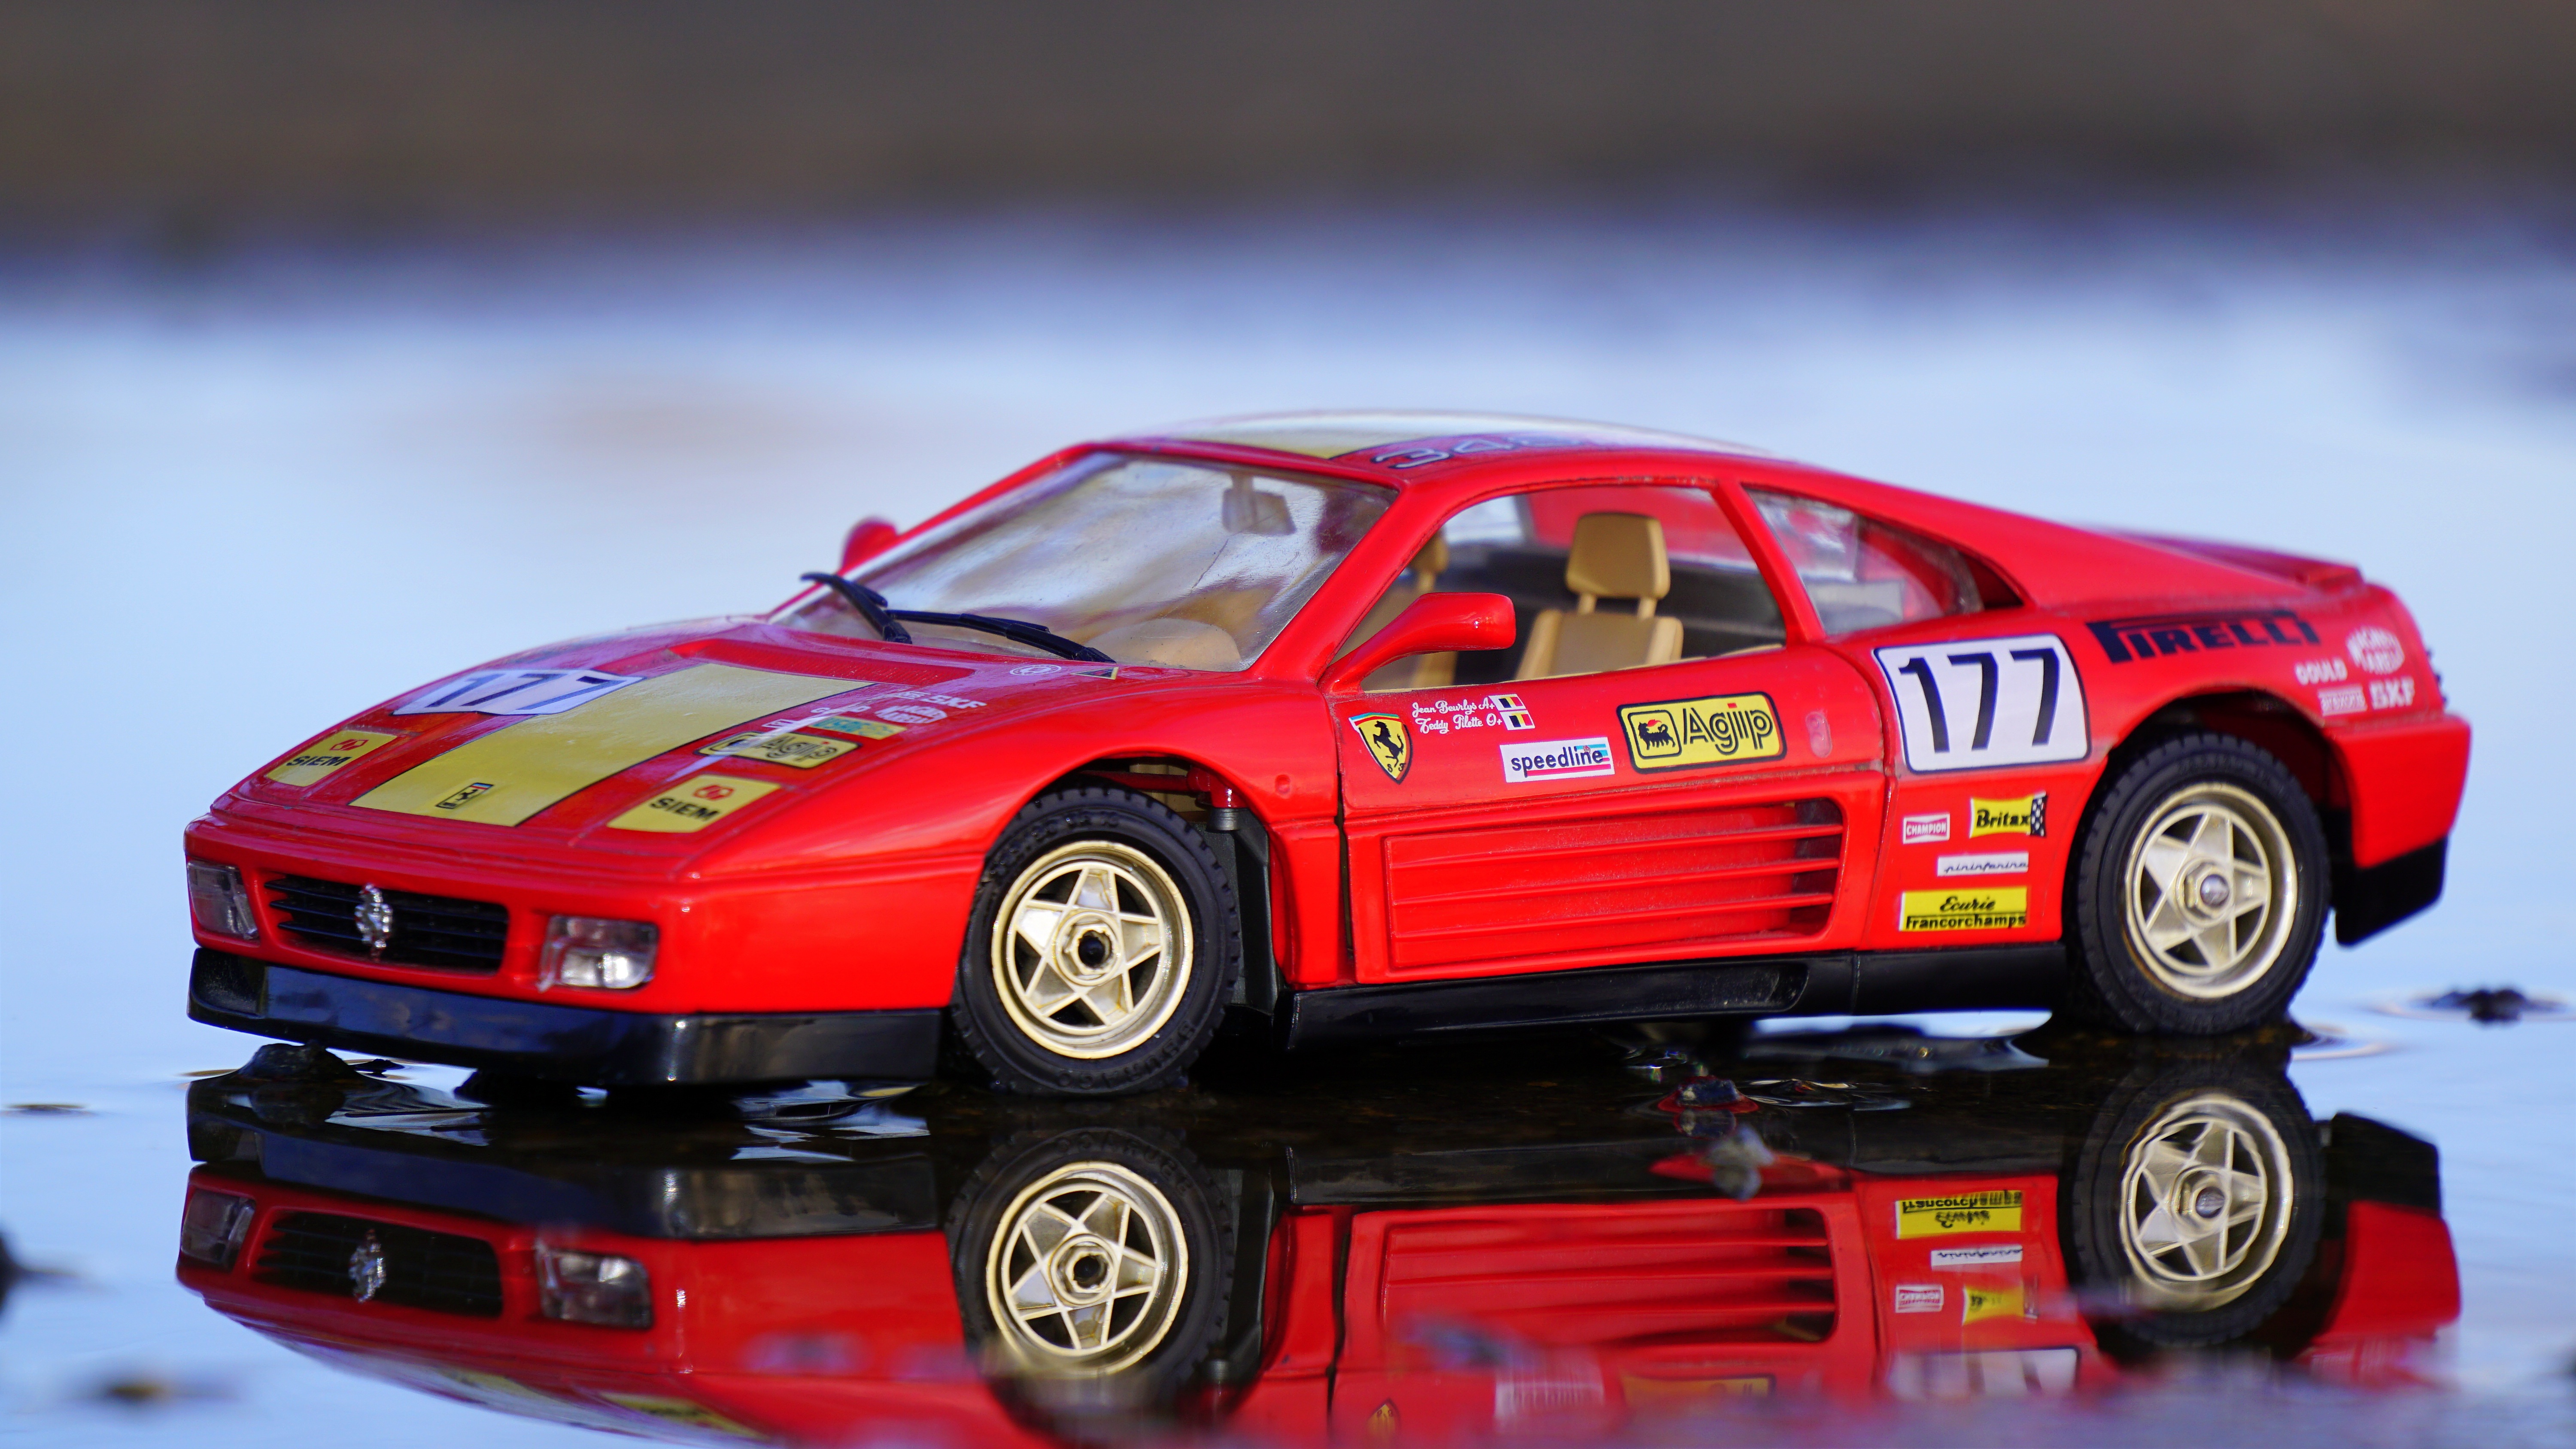
car, automobile, model, reflection, vehicle, small, sports car, race car, supercar, race track, model car, land vehicle, automobile make, luxury vehicle, performance car, stock car racing, ferrari spa, ferrari f430 challenge, ferrari f40, bmw m1, ferrari 288 gto, ferrari 328, ferrari 348, ferrari testarossa, ferrari 512